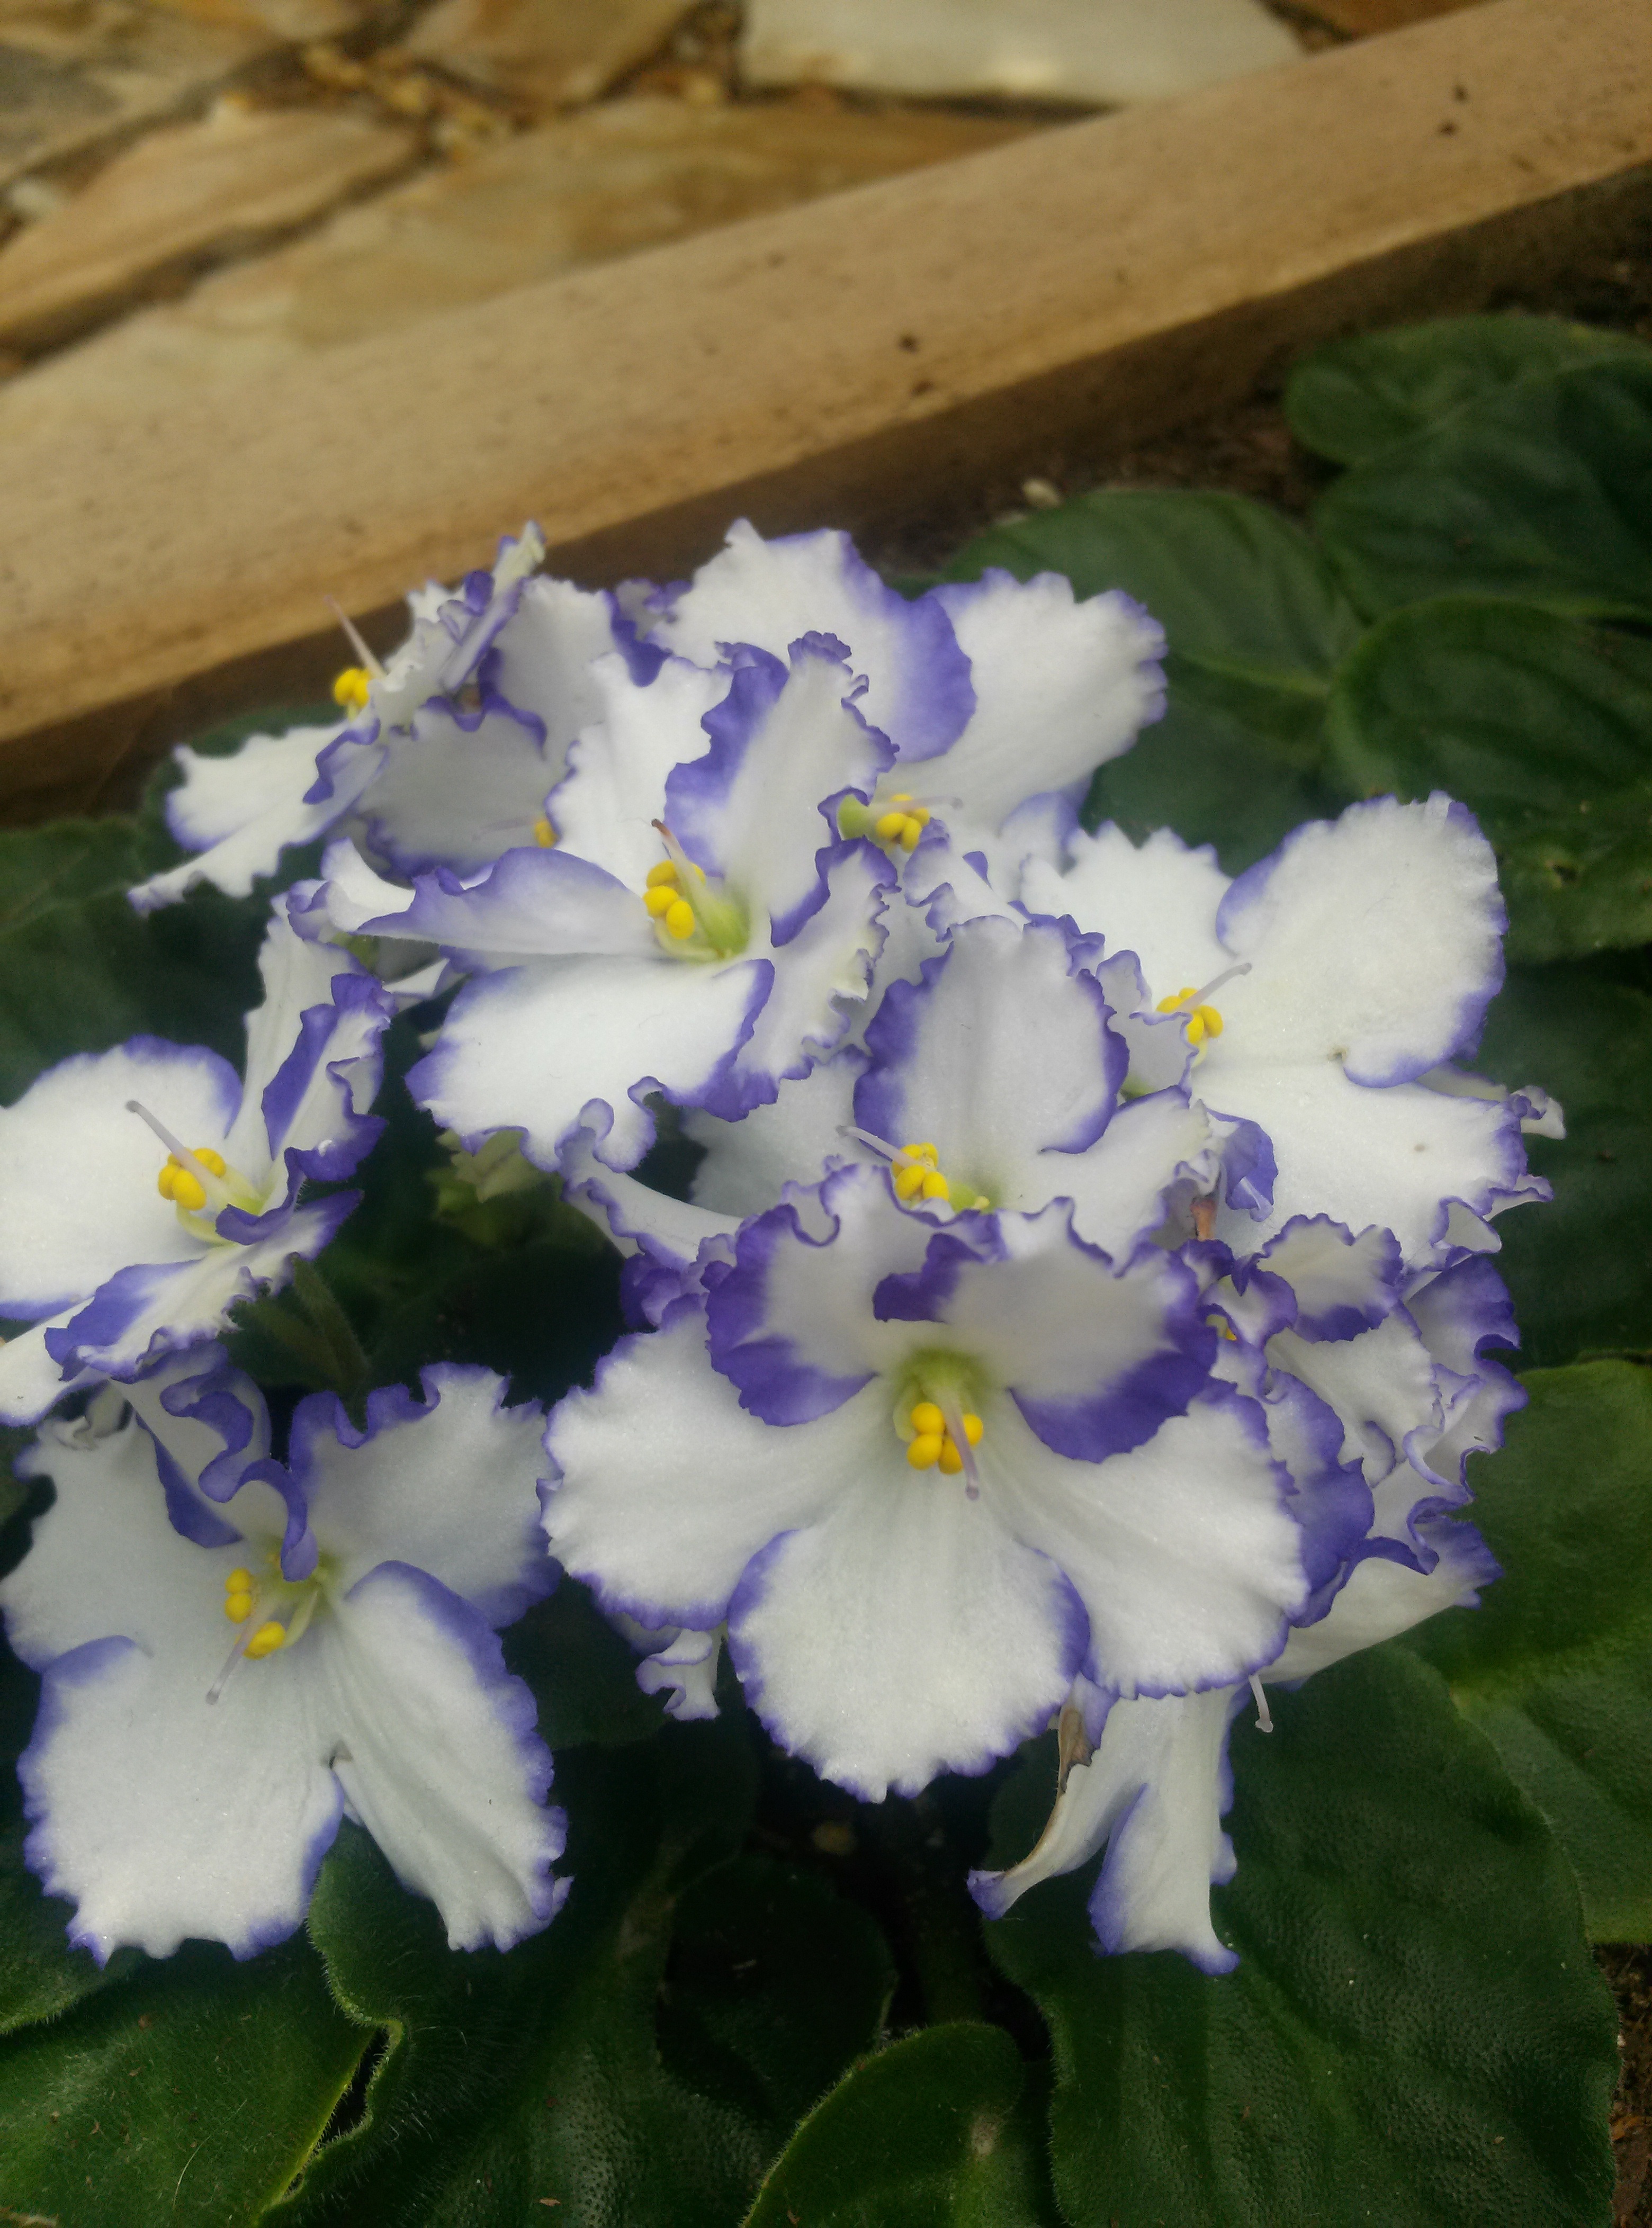
nature, plant, flower, petal, botany, garden, flora, wildflower, flowers, viola, white flowers, small flowers, pansy, white petals, flowering plant, floral design, land plant, violet family